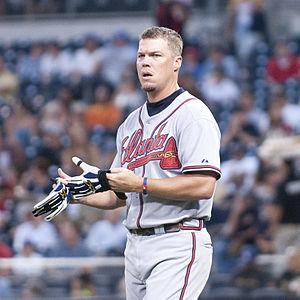
Le match de meilleur deuxième de la Ligue nationale de baseball 2012 est un match éliminatoire de la Ligue majeure de baseball disputé le vendredi 5 octobre 2012 entre les Braves d'Atlanta et les Cardinals de Saint-Louis.
Larry Wayne Jones, Jr., plus connu sous le nom de Chipper Jones, est un joueur de baseball ayant évolué en Ligue majeure au poste de troisième but avec l'équipe des Braves d'Atlanta de 1993 à 2012. Il est élu en 2018 au Temple de la renommée du baseball.
La Ligue majeure de baseball 2012 est la 112ᵉ saison depuis le rapprochement entre la Ligue américaine et la Ligue nationale et la 137ᵉ saison de Ligue majeure. Elle se termine par la Série mondiale 2012, qui couronne pour la seconde fois en trois ans les Giants de San Francisco.
La Série de championnat de la Ligue nationale de baseball 1999 était la série finale de la Ligue nationale de baseball, dont l'issue a déterminé le représentant de cette ligue à la Série mondiale 1999, la grande finale des Ligues majeures.